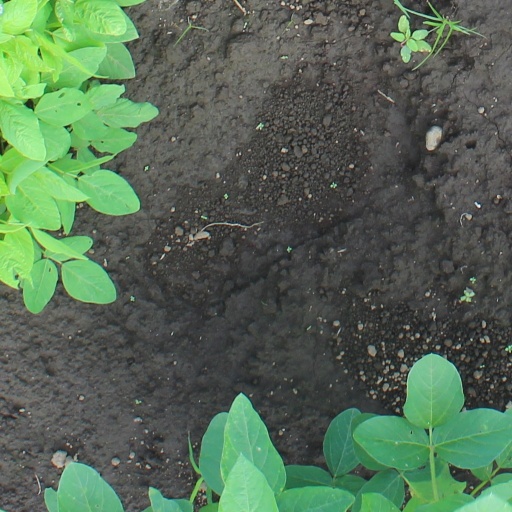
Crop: soybean